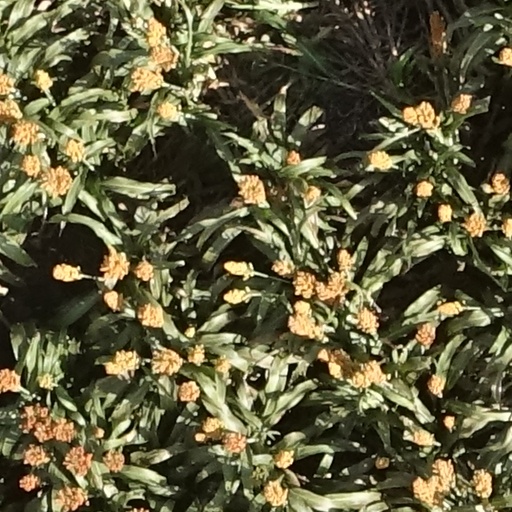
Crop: sorghum